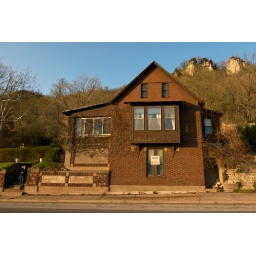
A 55 ton rock that fell into a house in Fountain City, Wisconsin